Enver Hoxha

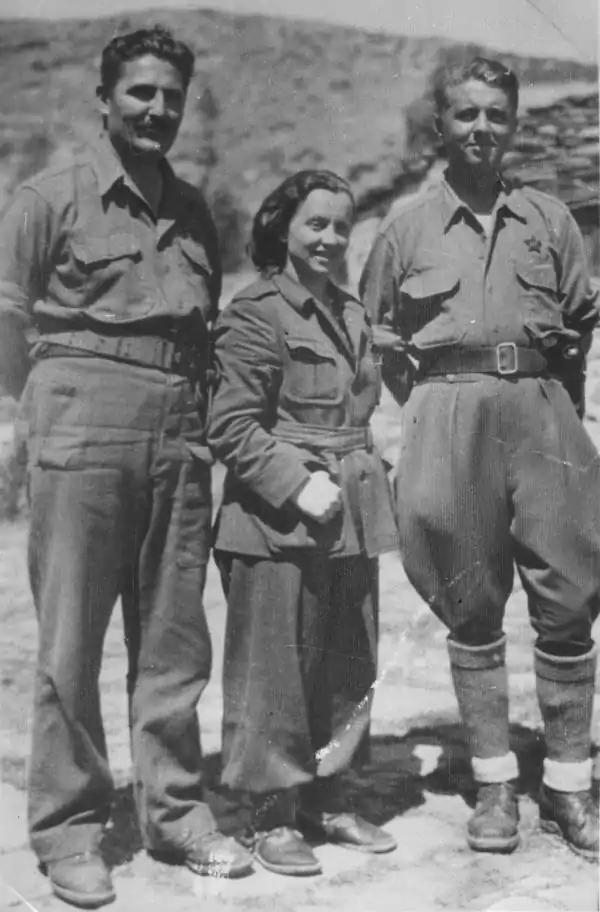
Miladin Popović, Liri Gega, and Enver Hoxha

At this point, relations with Yugoslavia had begun to change. The roots of the change began on 20 October 1944 at the Second Plenary Session of the Communist Party of Albania. The Session considered the problems that the post-independence Albanian government would face. However, the Yugoslav delegation which was led by Velimir Stoinić accused the party of "sectarianism and opportunism" and blamed Hoxha for these errors. He also stressed the view that the Yugoslav Communist partisans spearheaded the Albanian partisan movement.